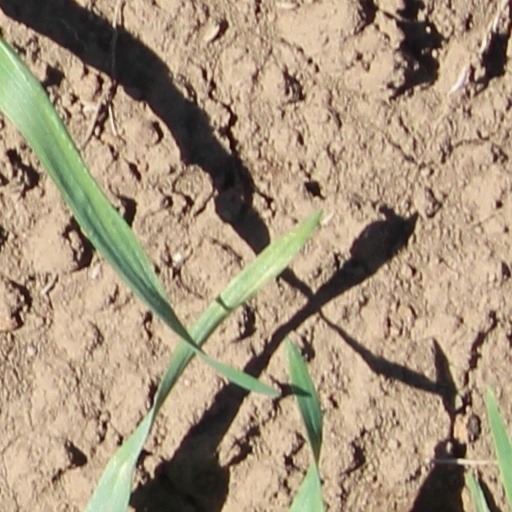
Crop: wheat